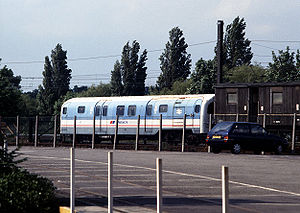
Waterloo & City line / Tog / 1940-materiel
Bevaret 1940-materiel på National Railway Museum, York.
Waterloo & City line er en kort underjordisk jernbane i London, der åbnede 11. juli 1898. Den har kun to stationer, Waterloo og Bank og som sådan er det den mindst benyttede bane i netværket med omkring 15.000.000 årlige passagerer. Mellem stationerne passerer banen under Themsen.